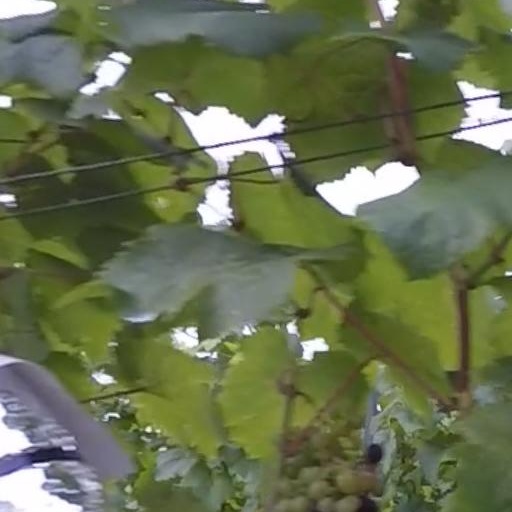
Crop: grape